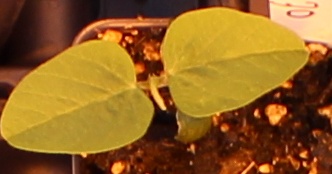
Label: Soybean